Lene Nystrøm

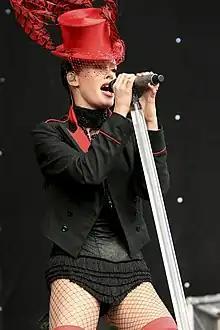
Nystrøm performing in 2008

Lene Grawford Nystrøm (born 2 October 1973) is a Norwegian musician, singer-songwriter and actress who is the female lead vocalist of the Danish-Norwegian Eurodance group Aqua.